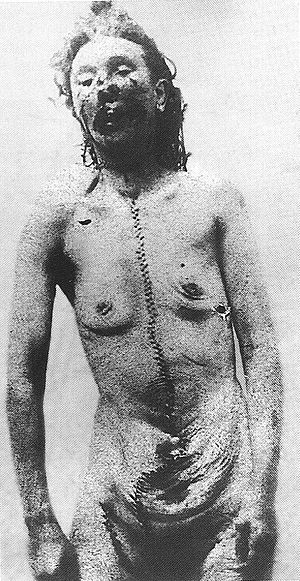
Catherine Eddowes / Sidste timer
Liget af den myrdede Catherine i 1888
Catherine ”Kate” Eddowes var et af ofrene i sagen om Whitechapelmordene. Hun var den anden person, der blev myrdet den 30. september 1888, da det første ofre Elizabeth Stride blev myrdet mindre end en time tidligere. Begge mord menes at været blevet begået af den uidentificerede seriemorder Jack the Ripper.